Grant Gee

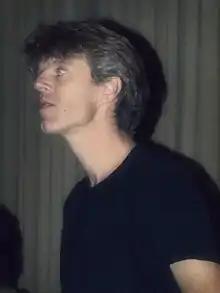
Gee in 2008

Grant Robert Gee (born 1 November 1964) is a British film maker, photographer and cinematographer. He is most noted for his 1998 documentary "Meeting People Is Easy" about the British alternative rock group Radiohead.